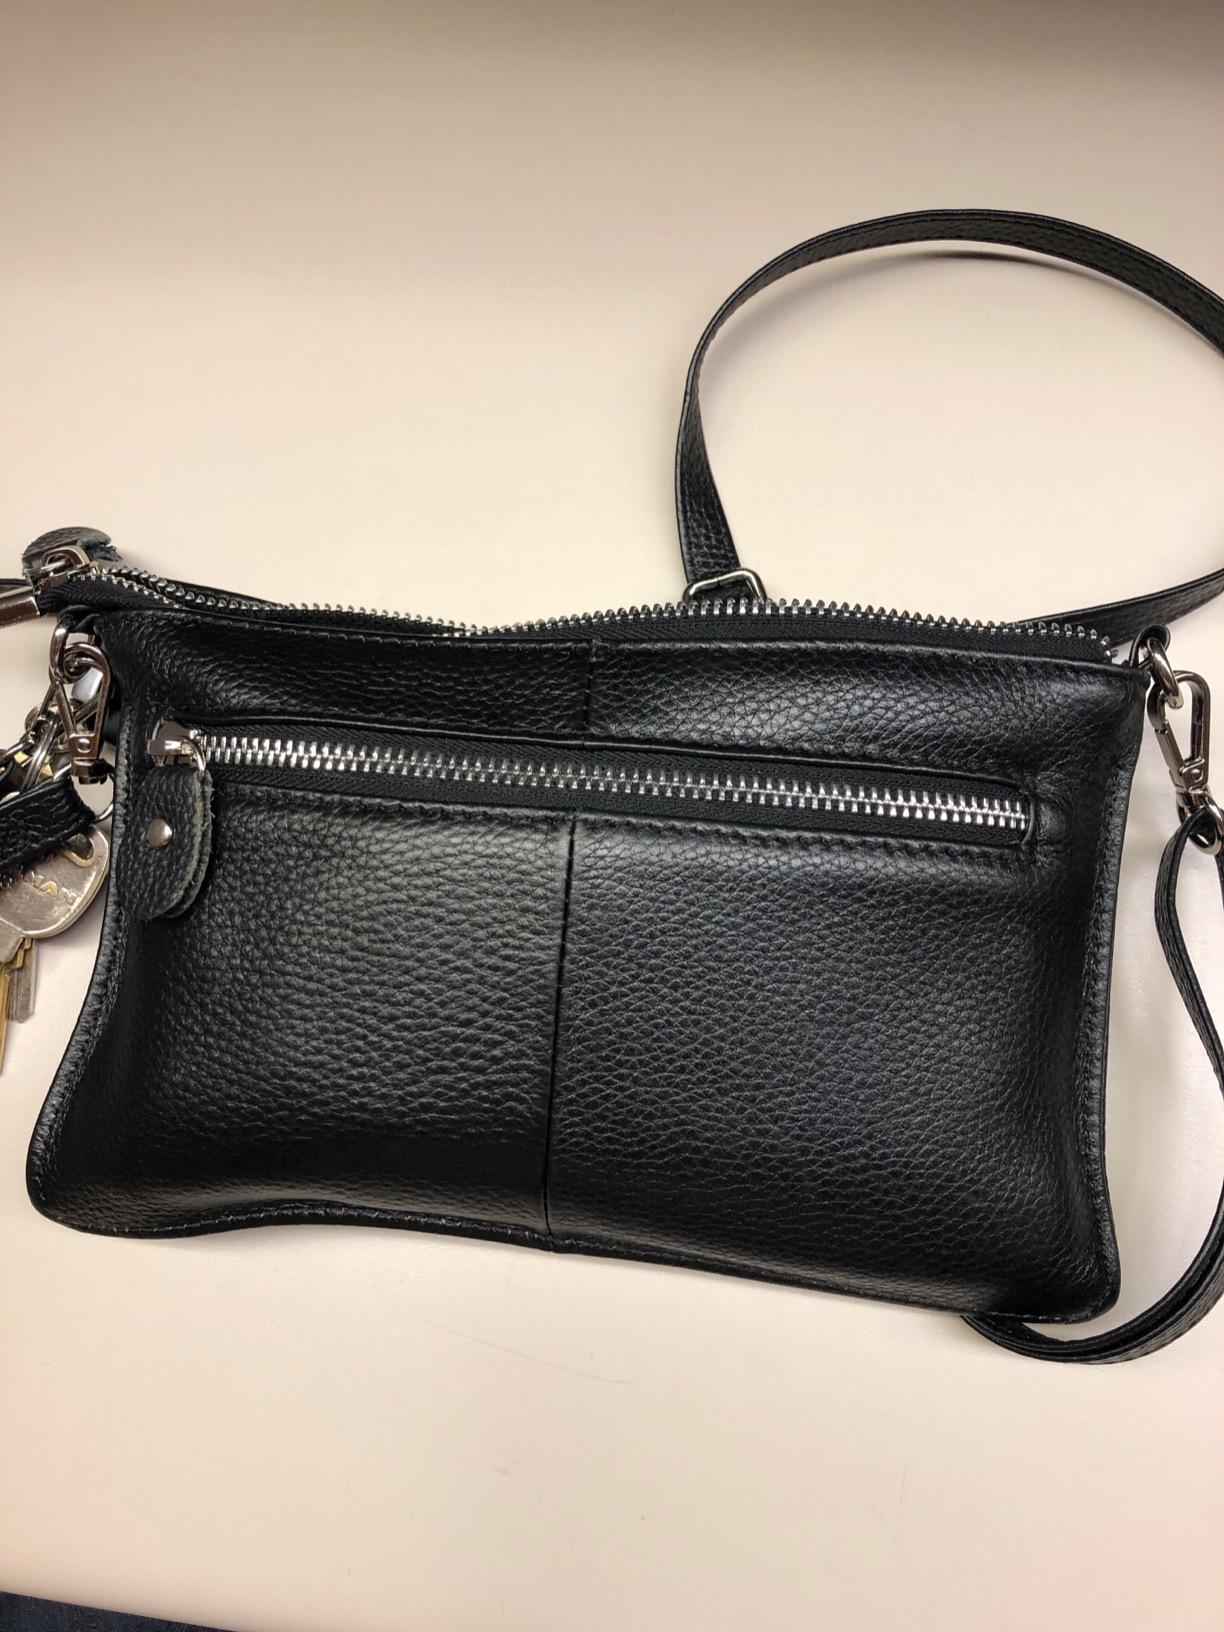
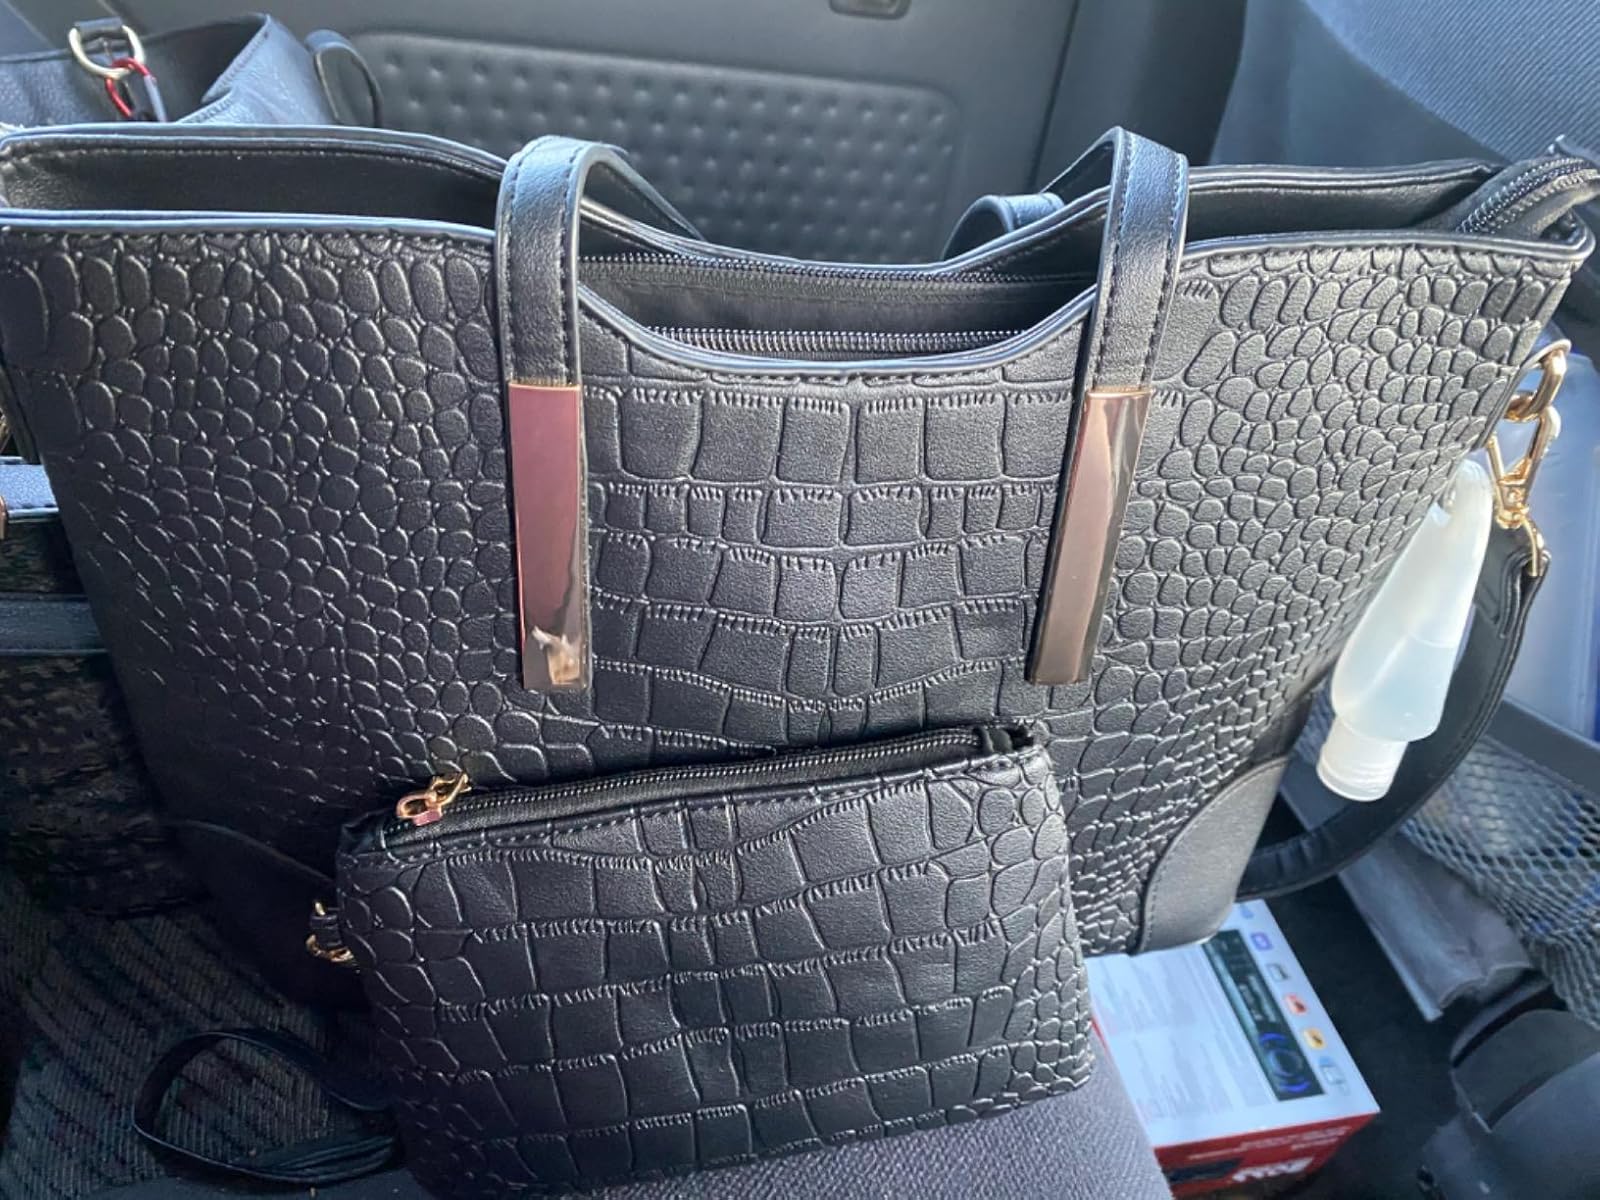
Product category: accessories_handbag
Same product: no